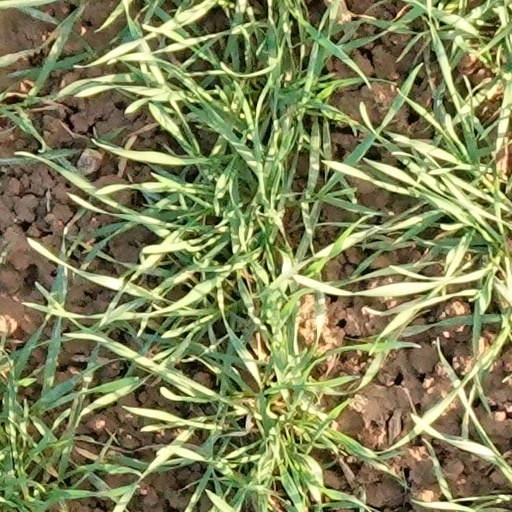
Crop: wheat